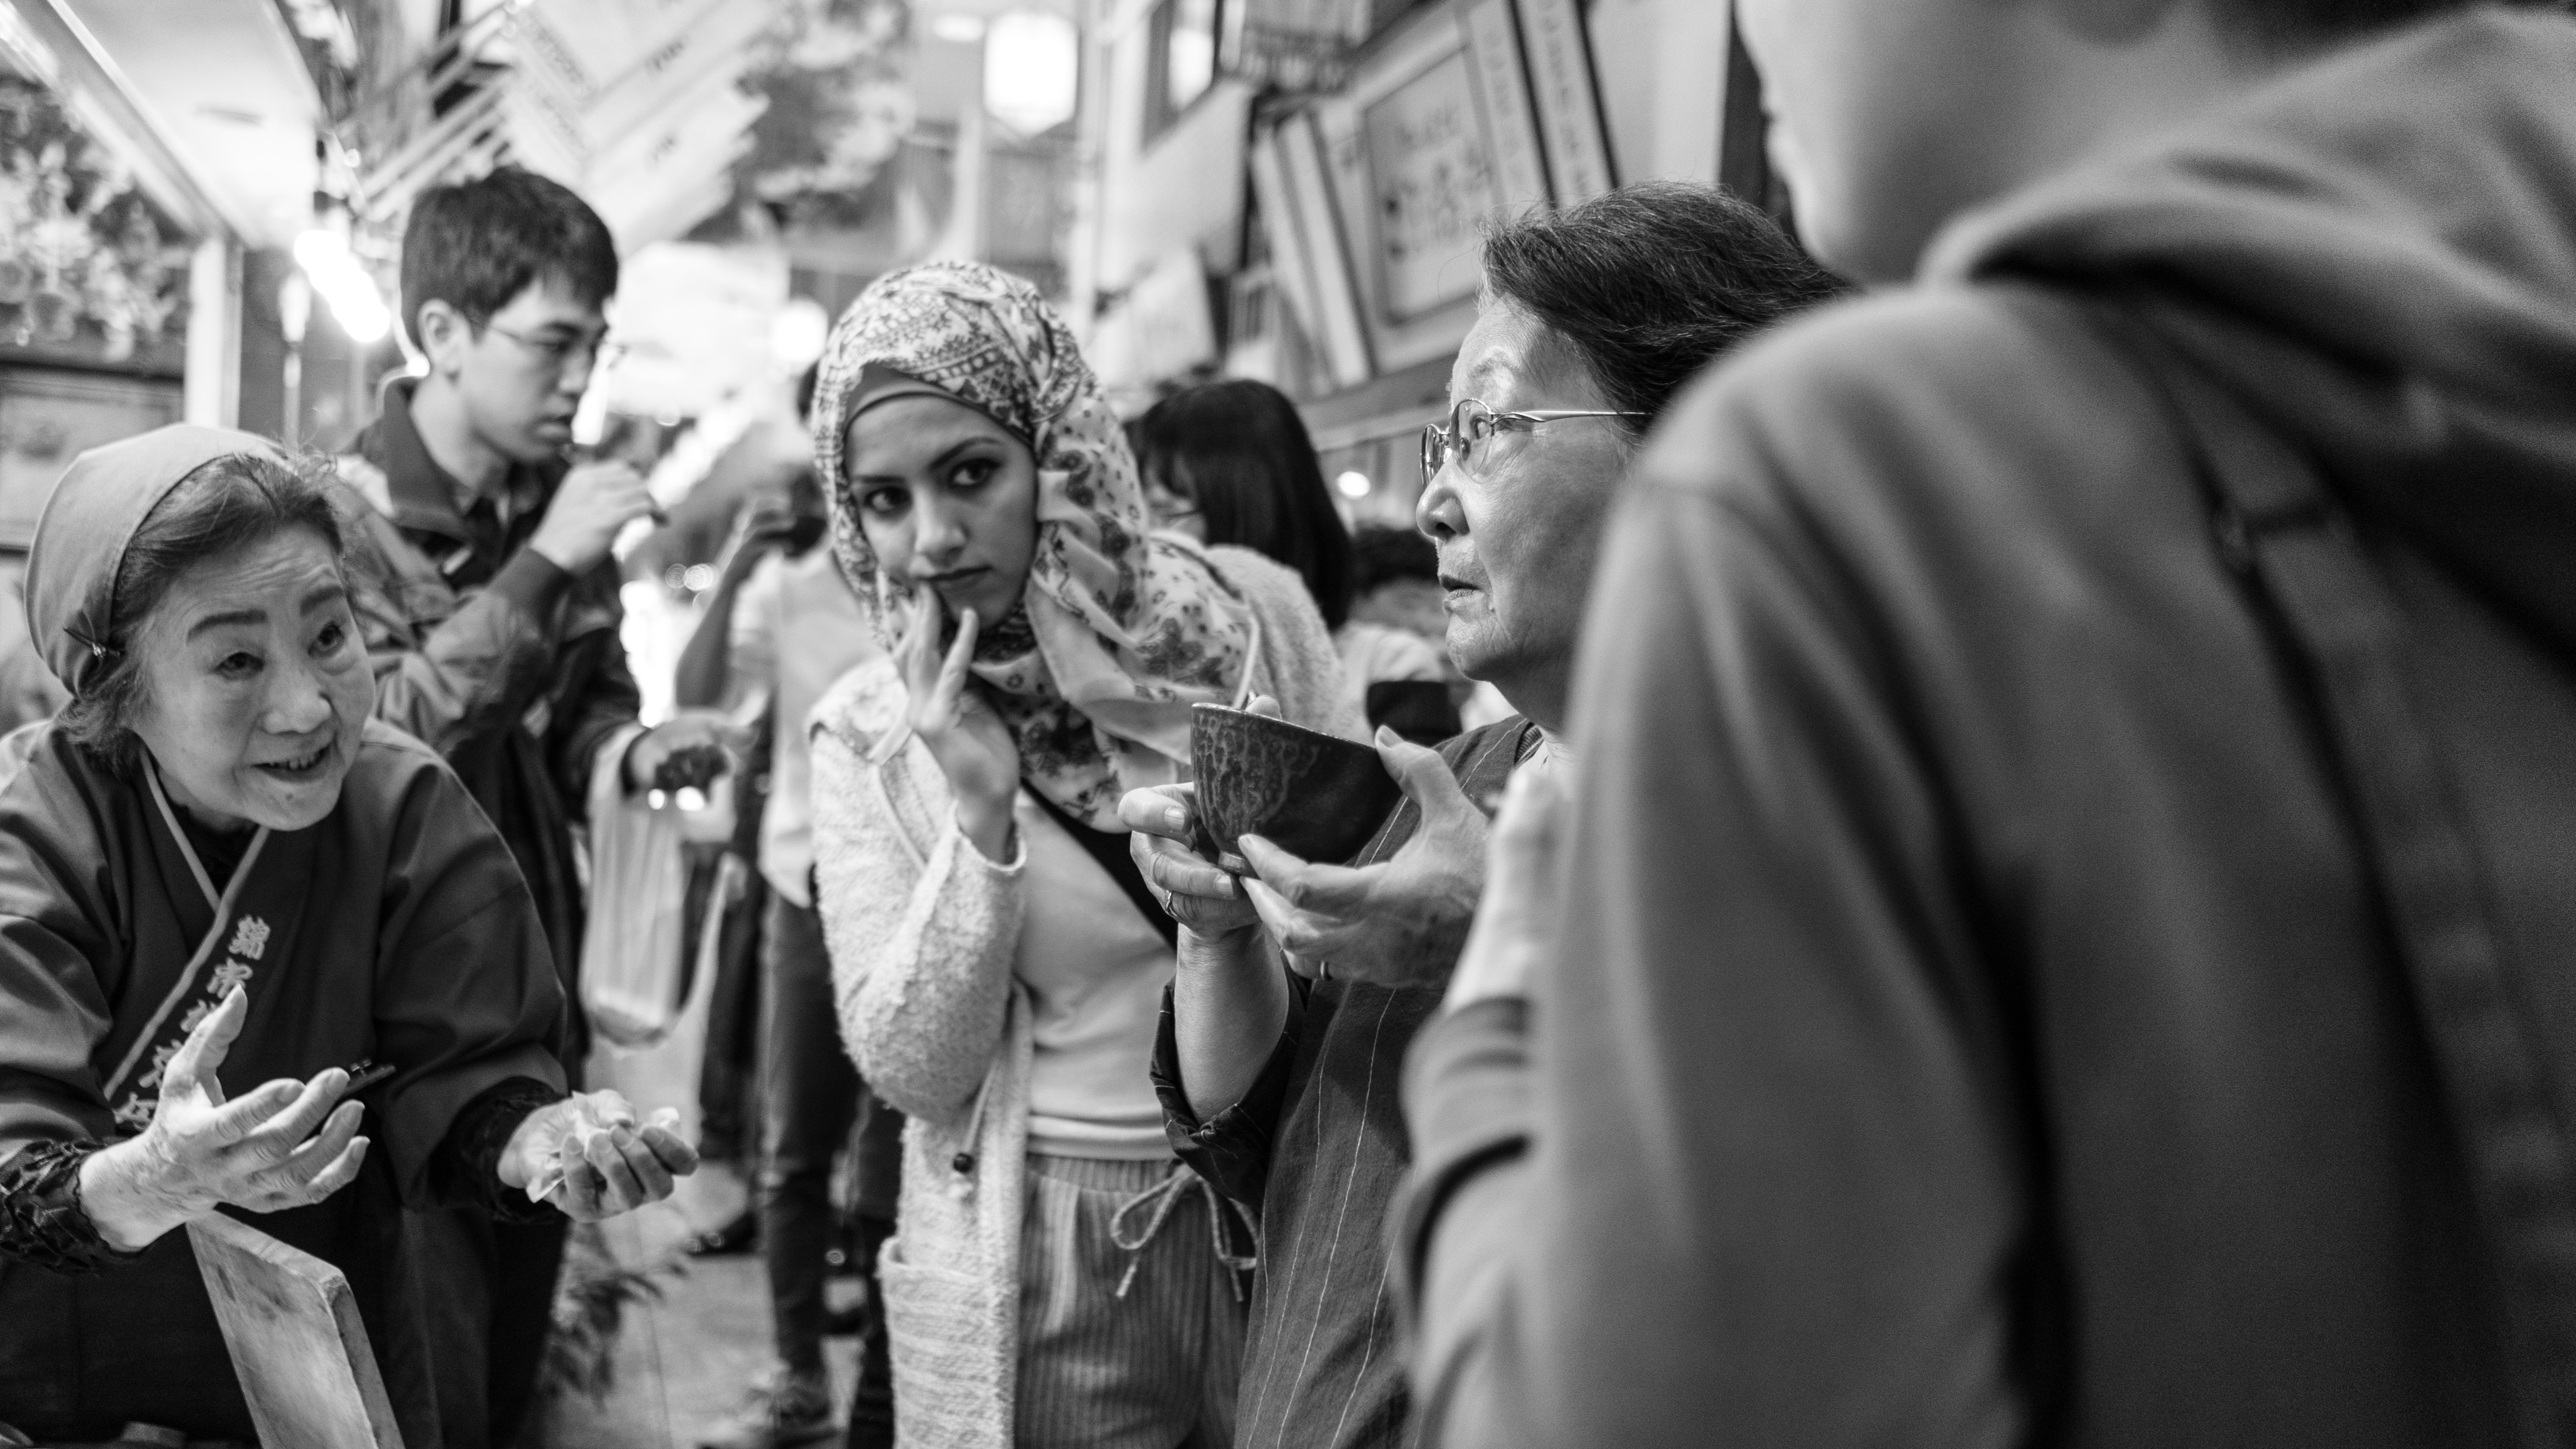
people, photograph, black and white, monochrome, snapshot, street, monochrome photography, photography, urban area, human, crowd, child, smile, event, style, road